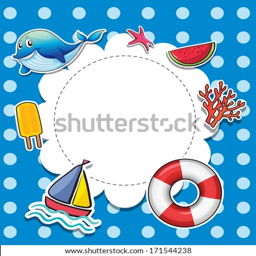
illustration of a blue dotted stationery